Brutus (2016 film)

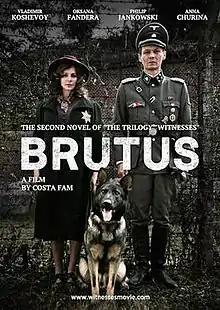

Brutus is a short film directed by Konstantin Fam of 2015, the second novel of the film trilogy "Witnesses" and the sequel of the "Shoes", dedicated to the memory of Holocaust victims.